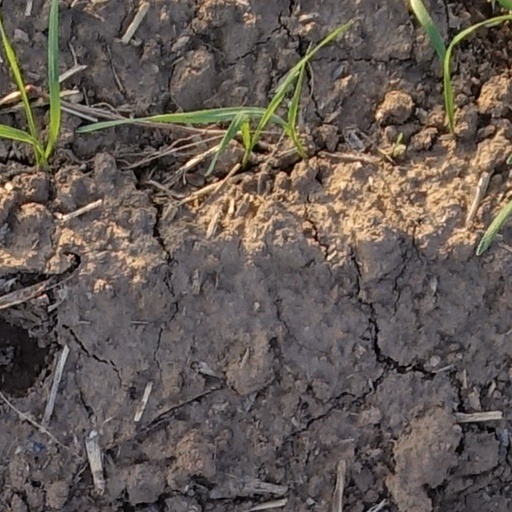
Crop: wheat